Prelinger Library

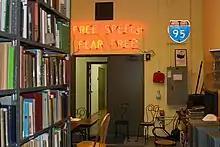
Interior of Prelinger Library, showing the artwork "Patriot Act" by Rankin Renwick, the neon “Free / Speech / Fear / Free” sign that hangs above the door

The library is unusual in that it uses a custom system of organization designed by Megan that intends to facilitate and emphasize browsing. For example, the section on "Suburbia" is next to the section on "Domestic Environments", then "Architecture", which becomes "Graphic Design", which in turn leads to "Typography" and "Fine Arts", and then "Advertising" and "Sales". There is no Dewey Decimal Classification system or card catalog.